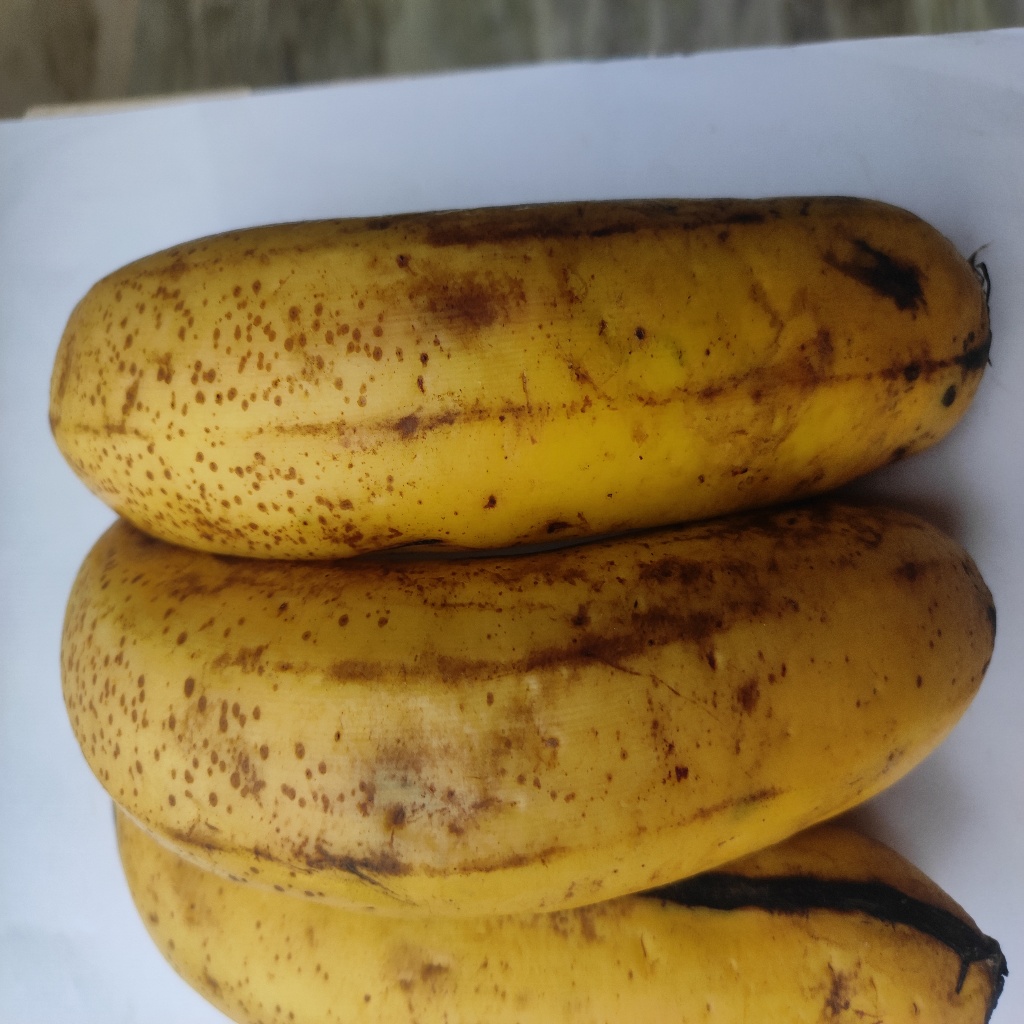
Crop: banana
Quality class: Class_B